Listening to Grasshoppers

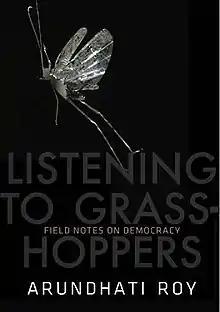
First edition

Listening to Grasshoppers: Field Notes on Democracy (2009) is a collection of essays written by Booker Prize winner Arundhati Roy. Written between 2002 and 2008, the essays have been published in various left-leaning newspapers and magazines in India. The first edition of the book consists of eleven essays with an introduction by Roy was published by Hamish Hamilton in India.